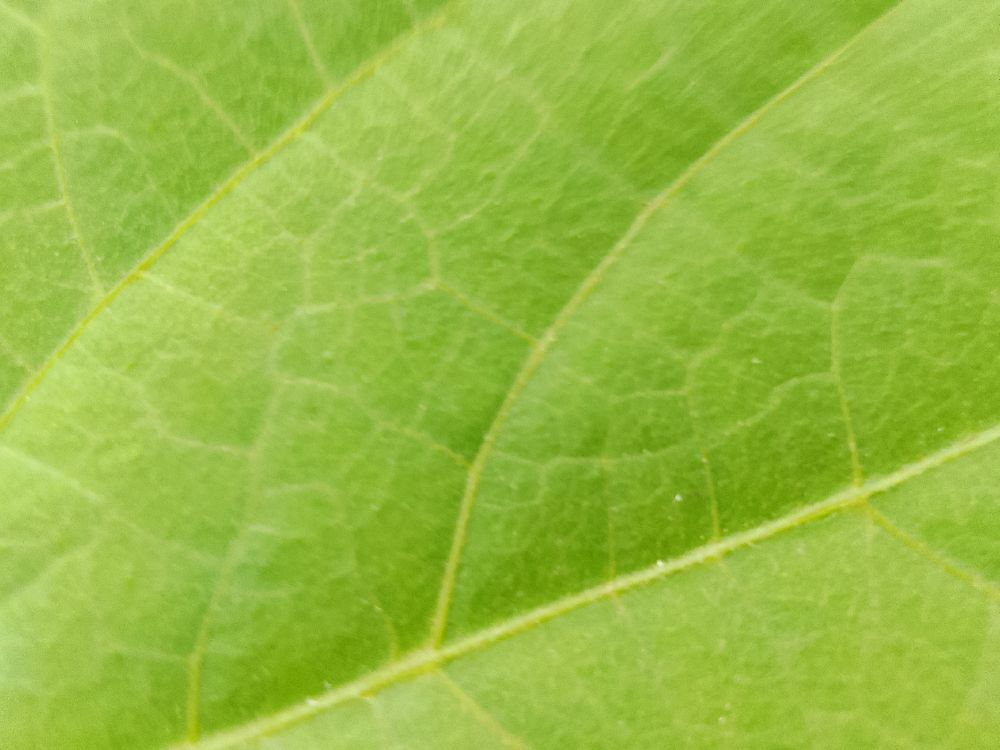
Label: healthy